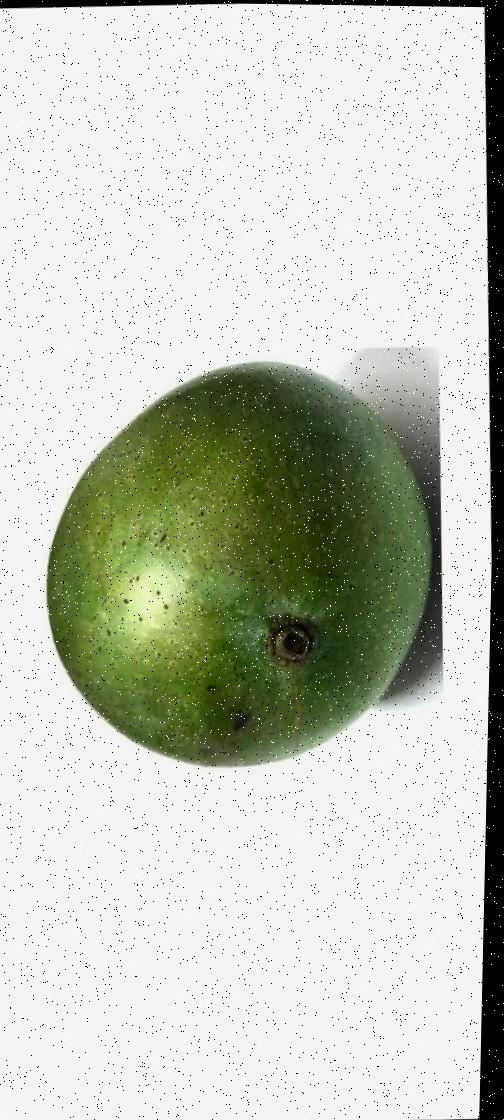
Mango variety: Ashshina Zhinuk